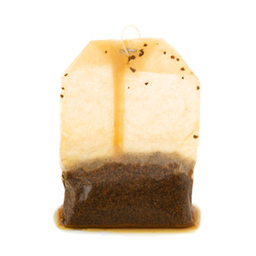
Label: trash